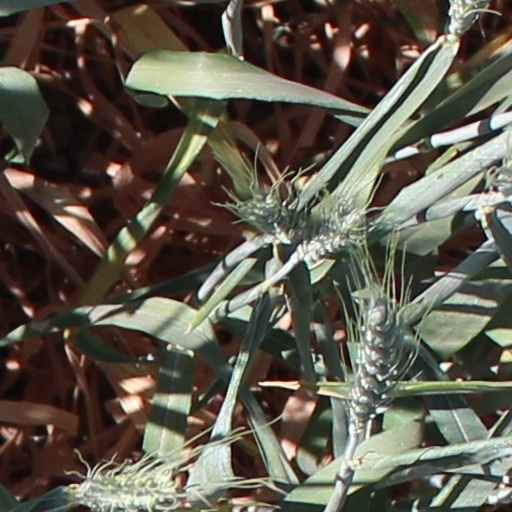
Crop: wheat